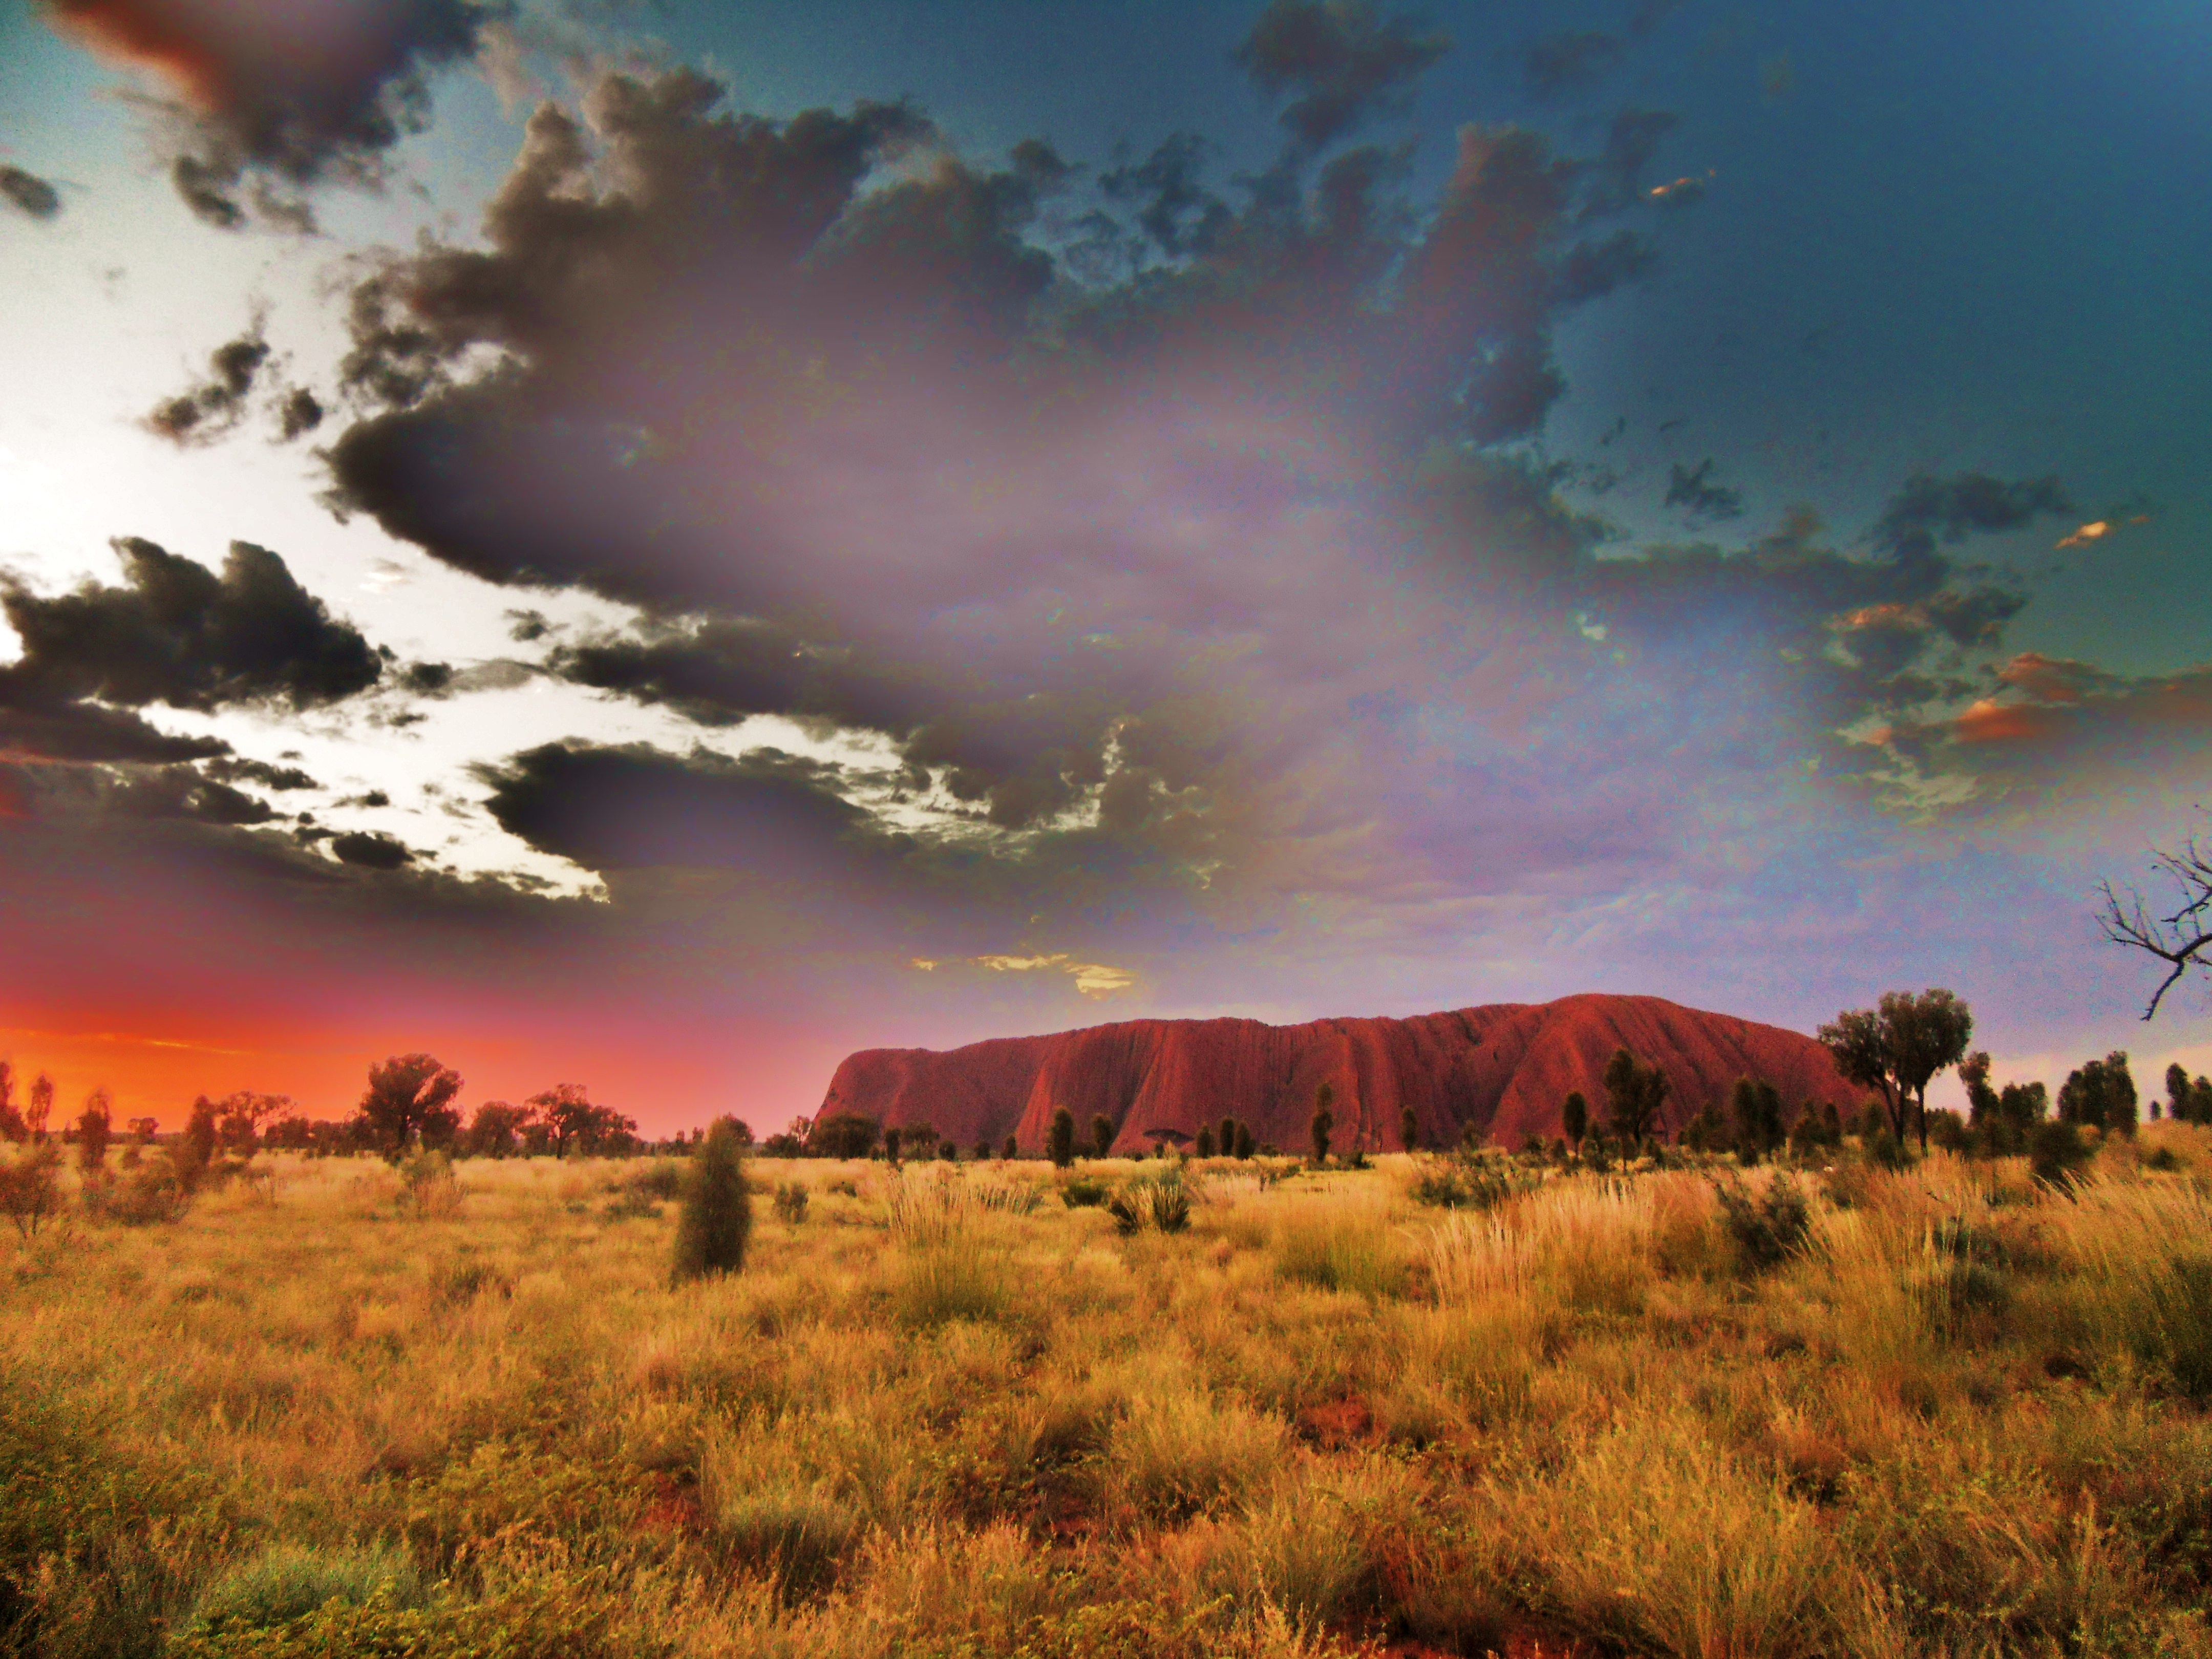
landscape, nature, wilderness, mountain, cloud, sky, sunrise, sunset, meadow, prairie, morning, dawn, dusk, evening, autumn, savanna, plain, grassland, plateau, atmospheric phenomenon